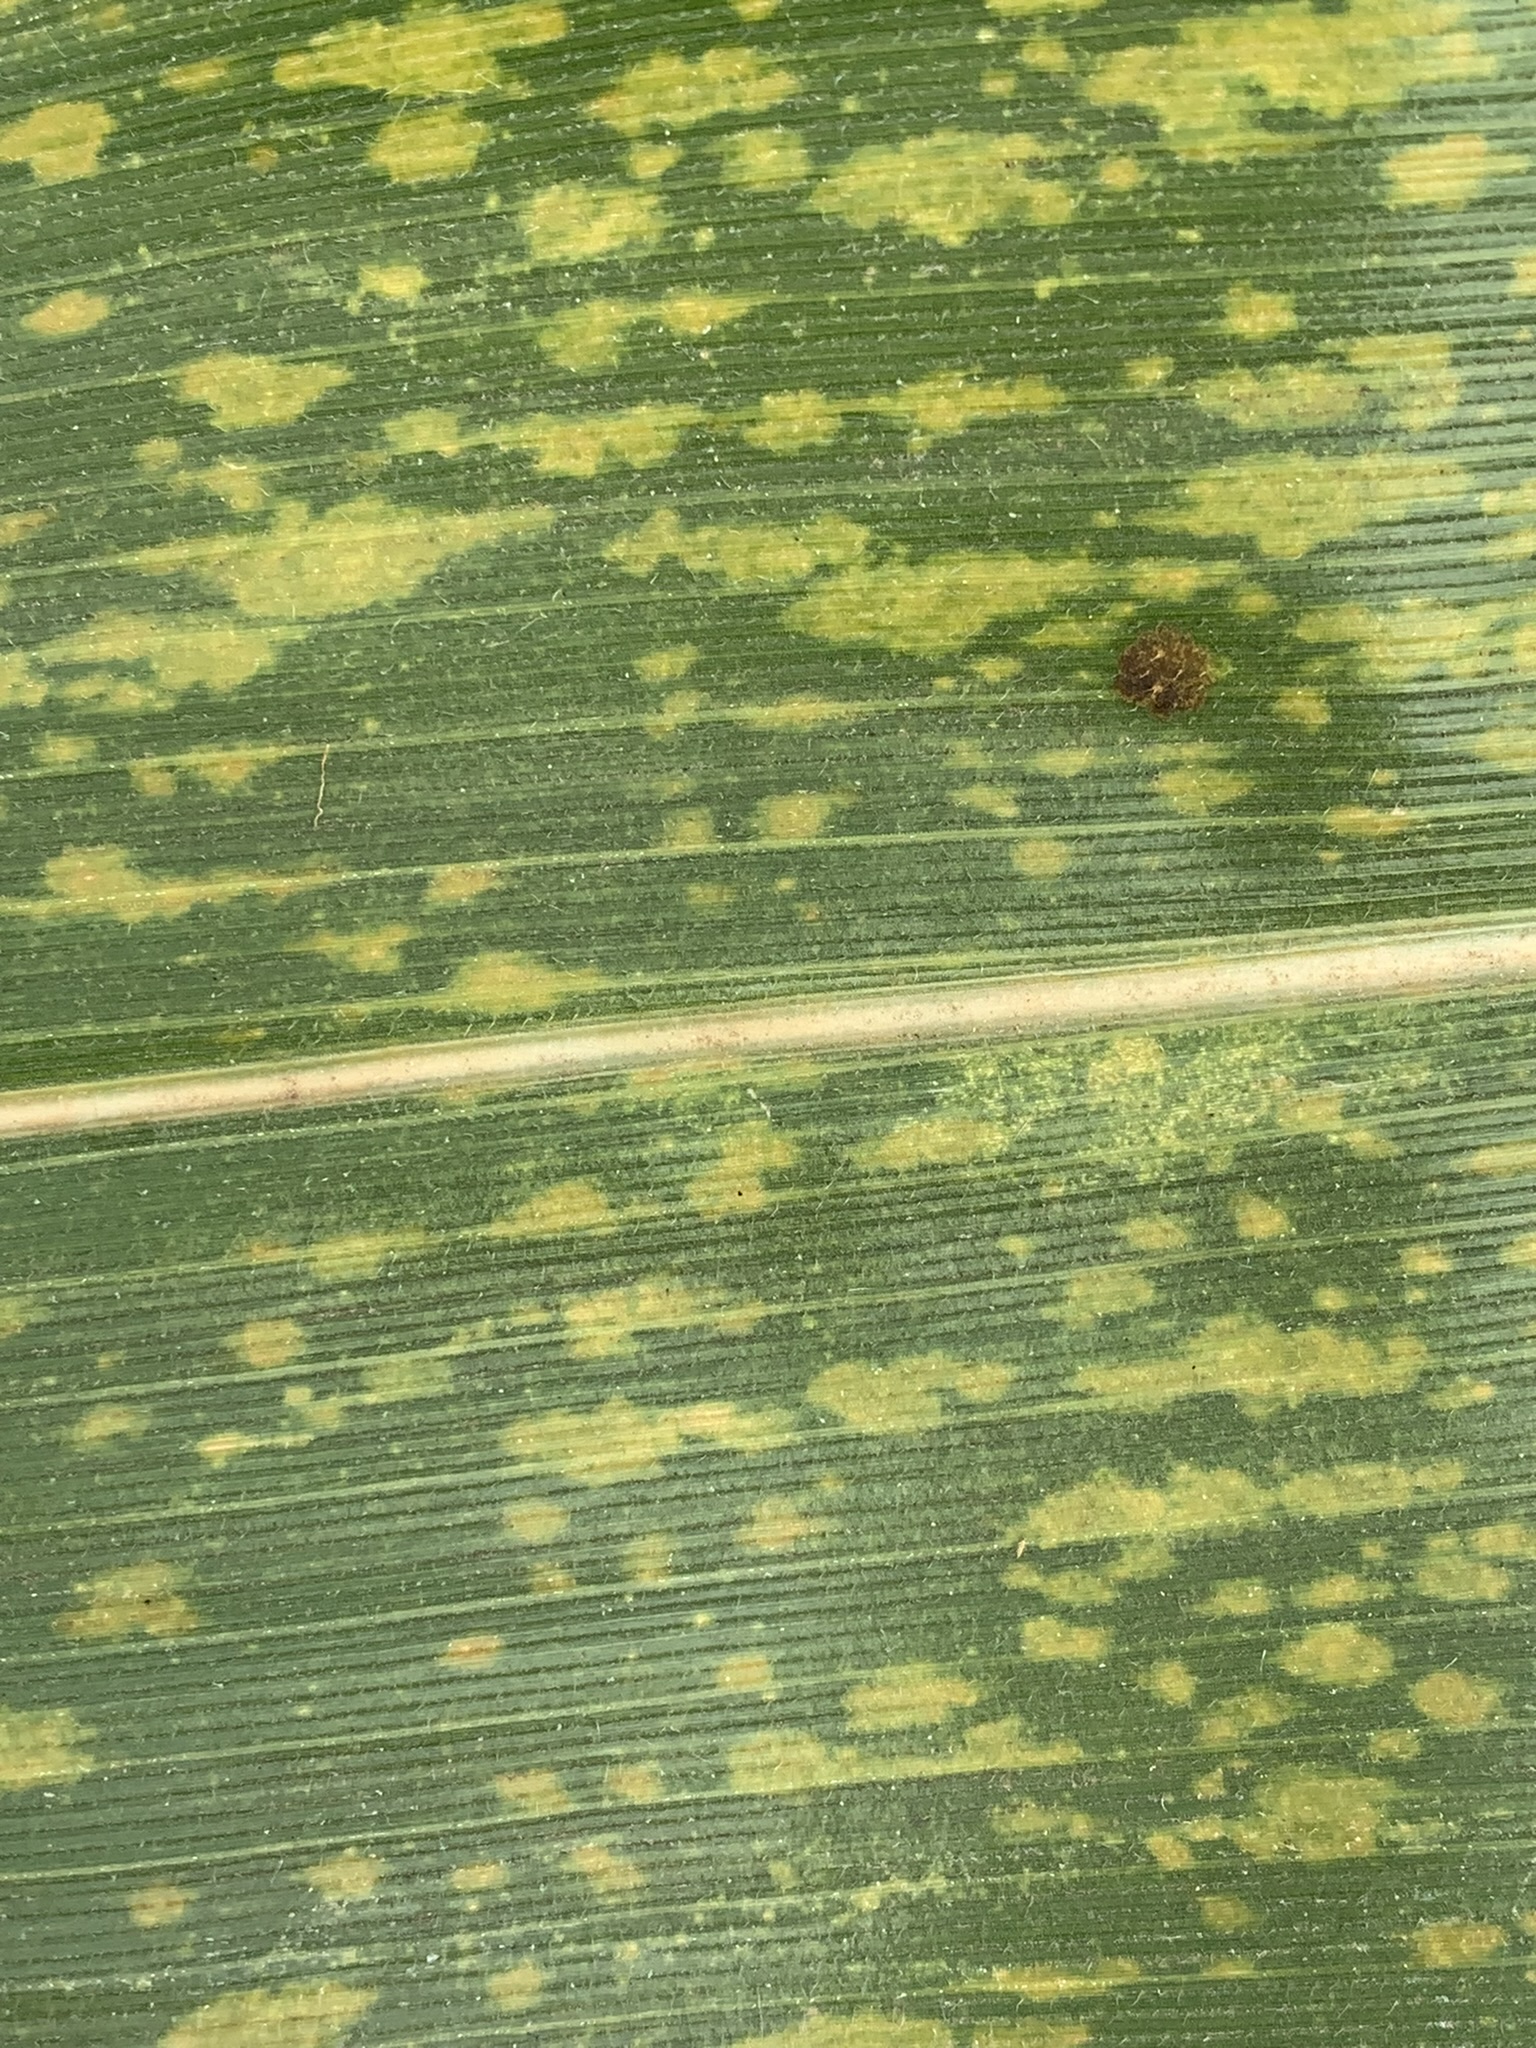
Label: MLN